Time Stands Still (Degrassi: The Next Generation)

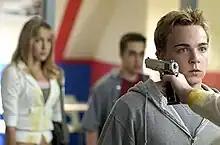
A bullied Rick Murray getting revenge with his 1911 pistol trying to shoot Emma.

"Time Stands Still" is a two-part episode of the Canadian teen drama "". It aired on CTV in Canada on 5 & 12 October 2004. In the two-part episode, Rick Murray (Ephraim Ellis), ostracized after he physically abused his girlfriend in the previous season, brings a gun to school and shoots and paralyzes Jimmy Brooks, when a prank pulled on Rick is blamed on Jimmy. Rick is then accidentally killed by Sean Cameron (Daniel Clark) in his attempt to stop the shooting. Despite being a two-part episode, many events were still unresolved until later in the season.